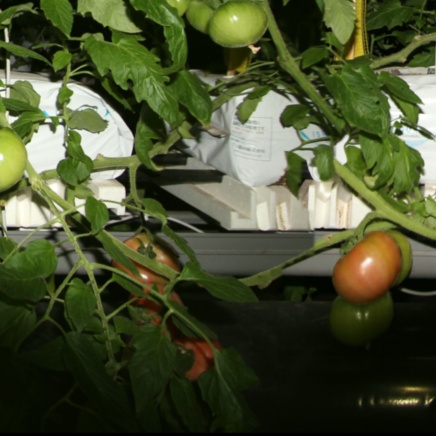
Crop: tomato